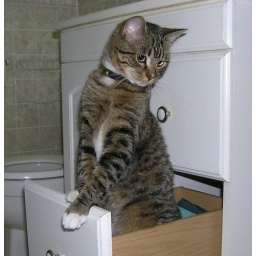
Watching the water in the bathtub is a favorite past time.